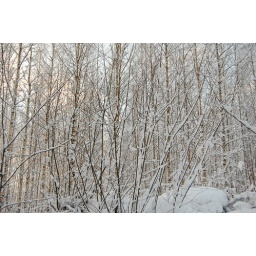
The snowy white outside the house when we arrived in Airaksela...